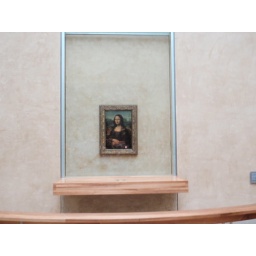
About the size of a typical portrait, but behind bullet-proof glass and on a wall by itself.